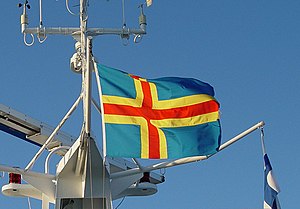
Åland / Historie
Ålands flag
Åland er en finsk selvstyrende øgruppe med 26.530 indbyggere, beliggende i den nordlige del af Østersøen ved indgangen til Den Botniske Bugt og ca. 40 km fra den svenske og 100 km fra den finske kyst. Øgruppen består af over 6.500 øer og skær. Hovedstaden er Mariehamn.